Charles Ellis Johnson

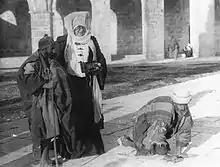
Lydia Mountford "(center)" stands in the streets of Palestine during Johnson's 1903 tour.

In 1897 Johnson photographed and befriended the actress Lydia Mary Olive Von Finkelstein Mamreov Mountford at the Salt Lake Theater. Mountford returned to Utah in 1903 and hired Johnson as a photographer for her Jerusalem exhibit at the St. Louis World's Fair. They traveled through Palestine and Jerusalem in the Ottoman Empire taking pictures of the scenery. At the World Fair in 1904, Johnson and Mountford found that the exhibit's management had repudiated Mountford's contract. Johnson tried with little success to market his photos in St. Louis.